Savoia-Marchetti S.65

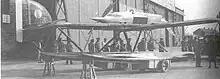

The S.65 was excluded from the 1929 race due to mechanical problems, and Italy was instead represented in the race by one Macchi M.52R and two Macchi M.67 seaplanes.